Death by burning

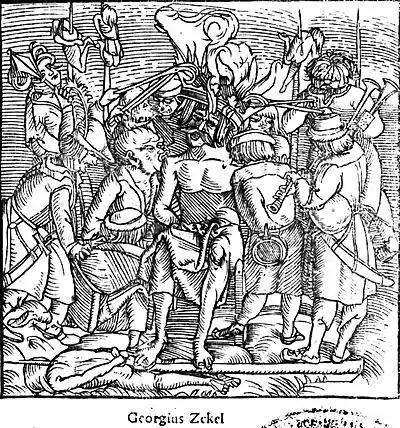
Dózsa's execution (contemporary woodcut)

Perhaps the most infamous example of a brazen bull, which is a hollow metal structure shaped like a bull within which the condemned is put, and then roasted alive as the metal bull is gradually heated up, is the one allegedly constructed by Perillos of Athens for the 6th-century BC tyrant Phalaris at Agrigentum, Sicily. As the story goes, the first victim of the bull was its constructor Perillos himself. The historian George Grote was among those regarding this story as having sufficient evidence behind it to be true, and points particularly to that the Greek poet Pindar, working just one or two generations after the times of Phalaris, refers to the brazen bull. A bronze bull was, in fact, one of the spoils of victory when the Carthaginians conquered Agrigentum. The story of a brazen bull as an execution device is not unique. About 1,000 years later in 497 AD, it can be read in an old chronicle about the Visigoths on the Iberian Peninsula and the south of France: